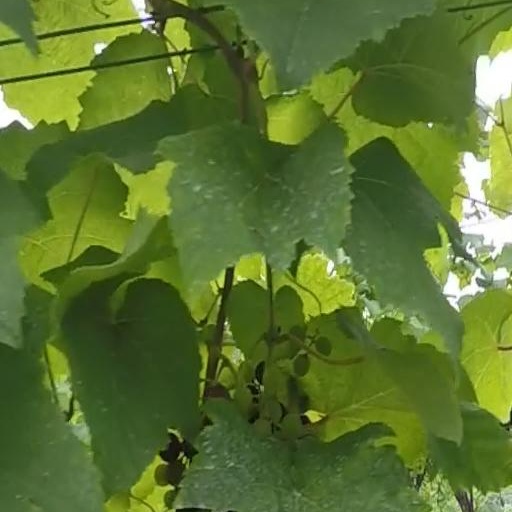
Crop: grape